Vinod Bhatia

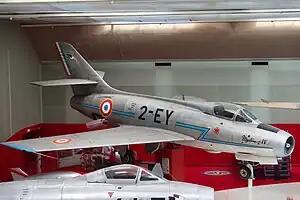
A Dassault Mystère IV on display at the Musée de l'air et de l'espace in France

Bhatia returned to India and was assigned to No. 8 Squadron which flew the Dassault Mystère IV. No. 8 Squadron was based at the Adampur Airport and Ambala Air Force Station. Bhatia served with No. 8 Squadron from April 1964 to August 1966, and he flew for almost 500 hours on the Mystère during this time. Bhatia was also awarded his first Vir Chakra while serving with No. 8 Squadron during the Indo-Pakistani war of 1965. During his first combat mission, he targeted Pakistani armoured cavalry near Dera Baba Nanak with SNEB rockets on 6 September 1965. The next day, he targeted the Bhagtanwala airfield, located east of Sargodha. On 8 September 1965, Bhatia was piloting the second aircraft in a formation of four Mystère aircraft, dispatched on a mission to attack ground targets. Confronted by intense and targeted gunfire, he continued attacking Pakistani tanks and artillery, wrecking two of their tanks in the process. He was awarded the Vir Chakra for the 18 sorties he flew in the strategic Lahore area, during which he hit multiple targets.